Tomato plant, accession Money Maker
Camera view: bottom (45 deg); turntable rotation: 300 degrees
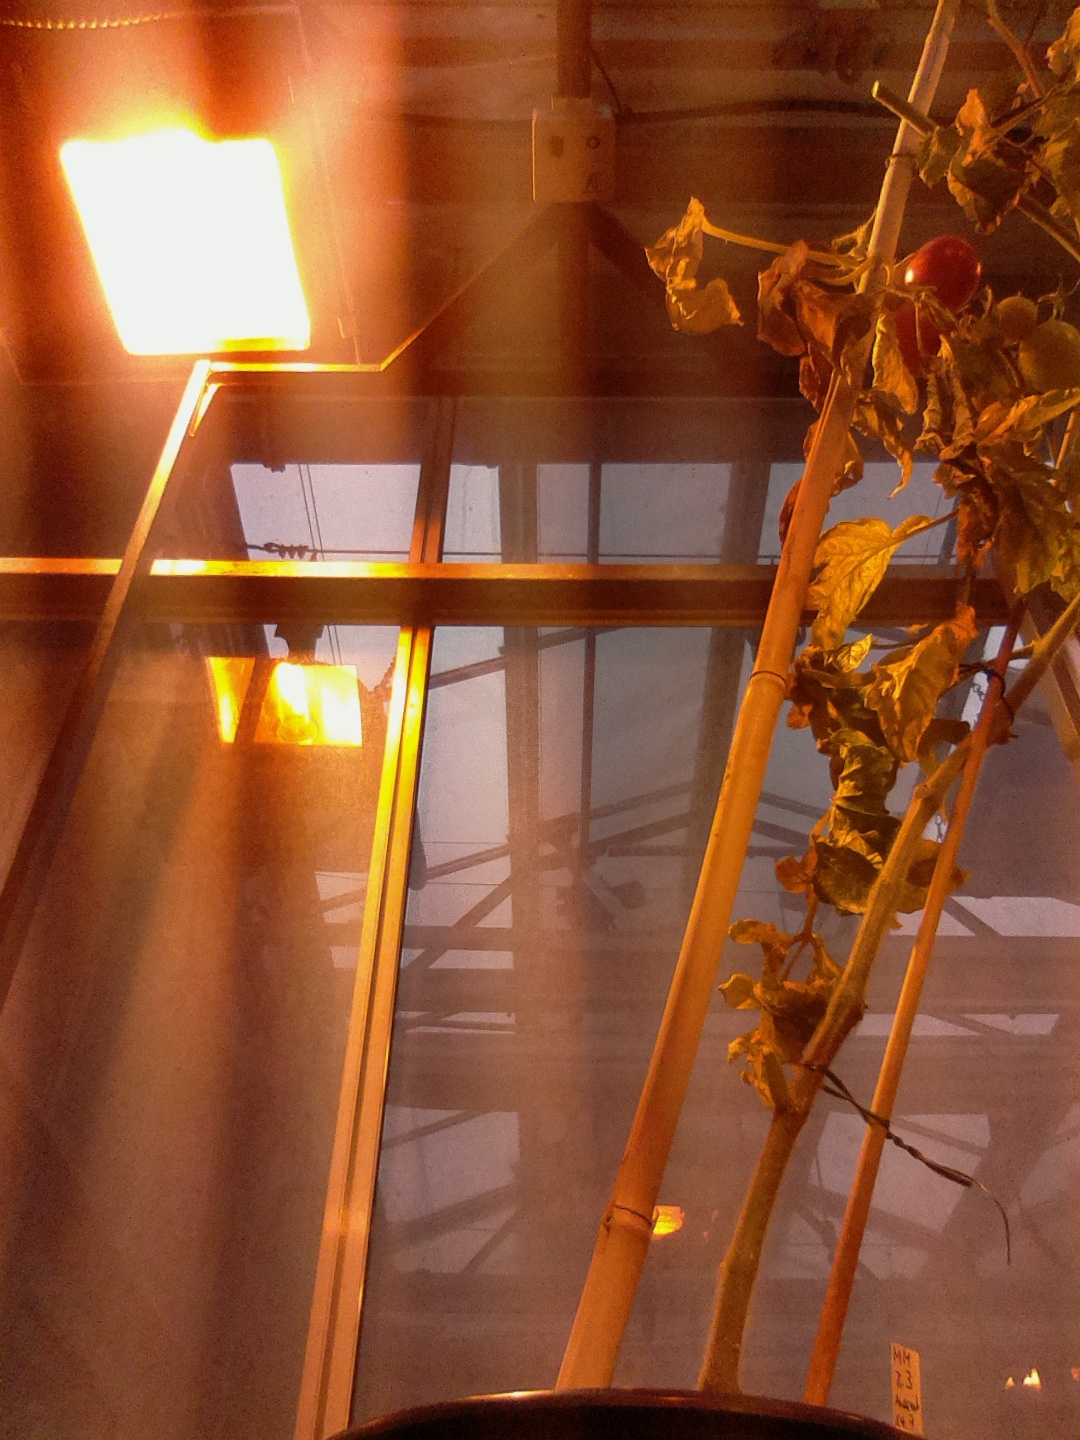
BBCH growth stage 84: 40%-50% of fruits show typical fully ripe color